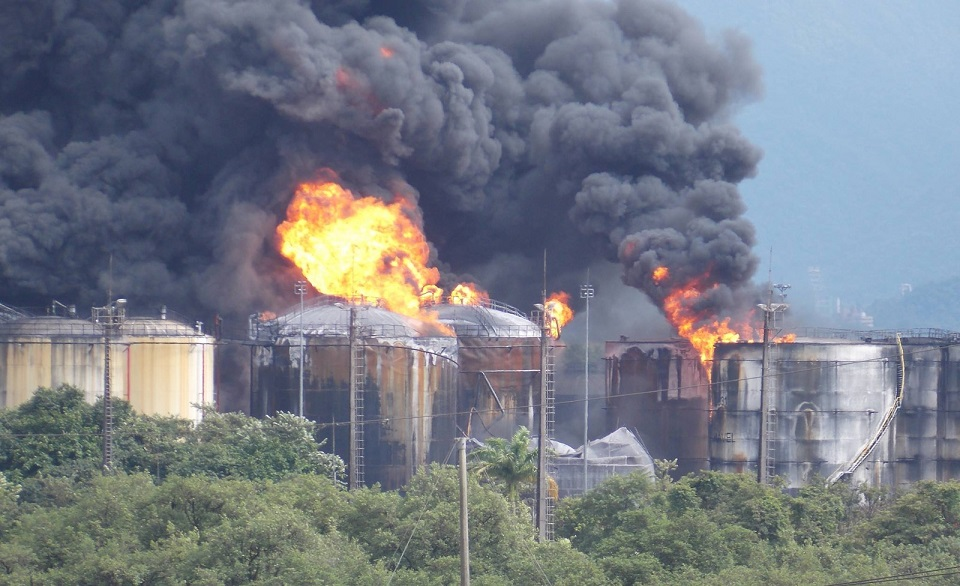
Fire: yes
Smoke: yes